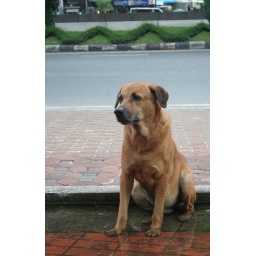
a dog sitting in the water